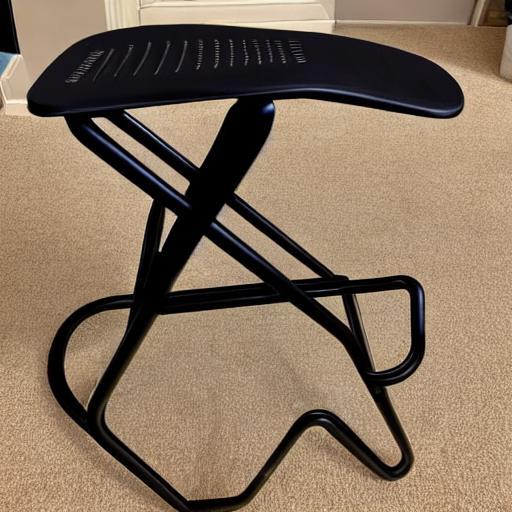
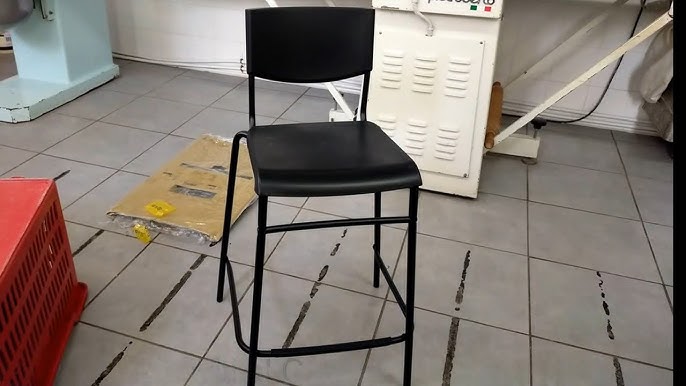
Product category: stool
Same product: no